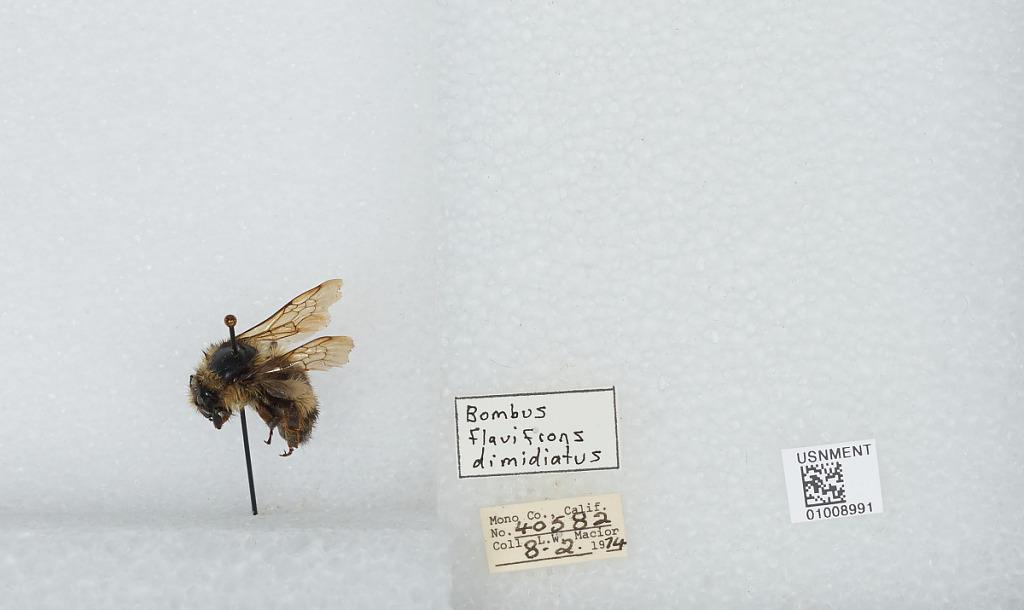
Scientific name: Bombus (Pyrobombus) flavifrons Cresson
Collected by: L. Macior
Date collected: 1974-8-2
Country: United States
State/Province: California
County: Mono
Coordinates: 37.92, -118.87